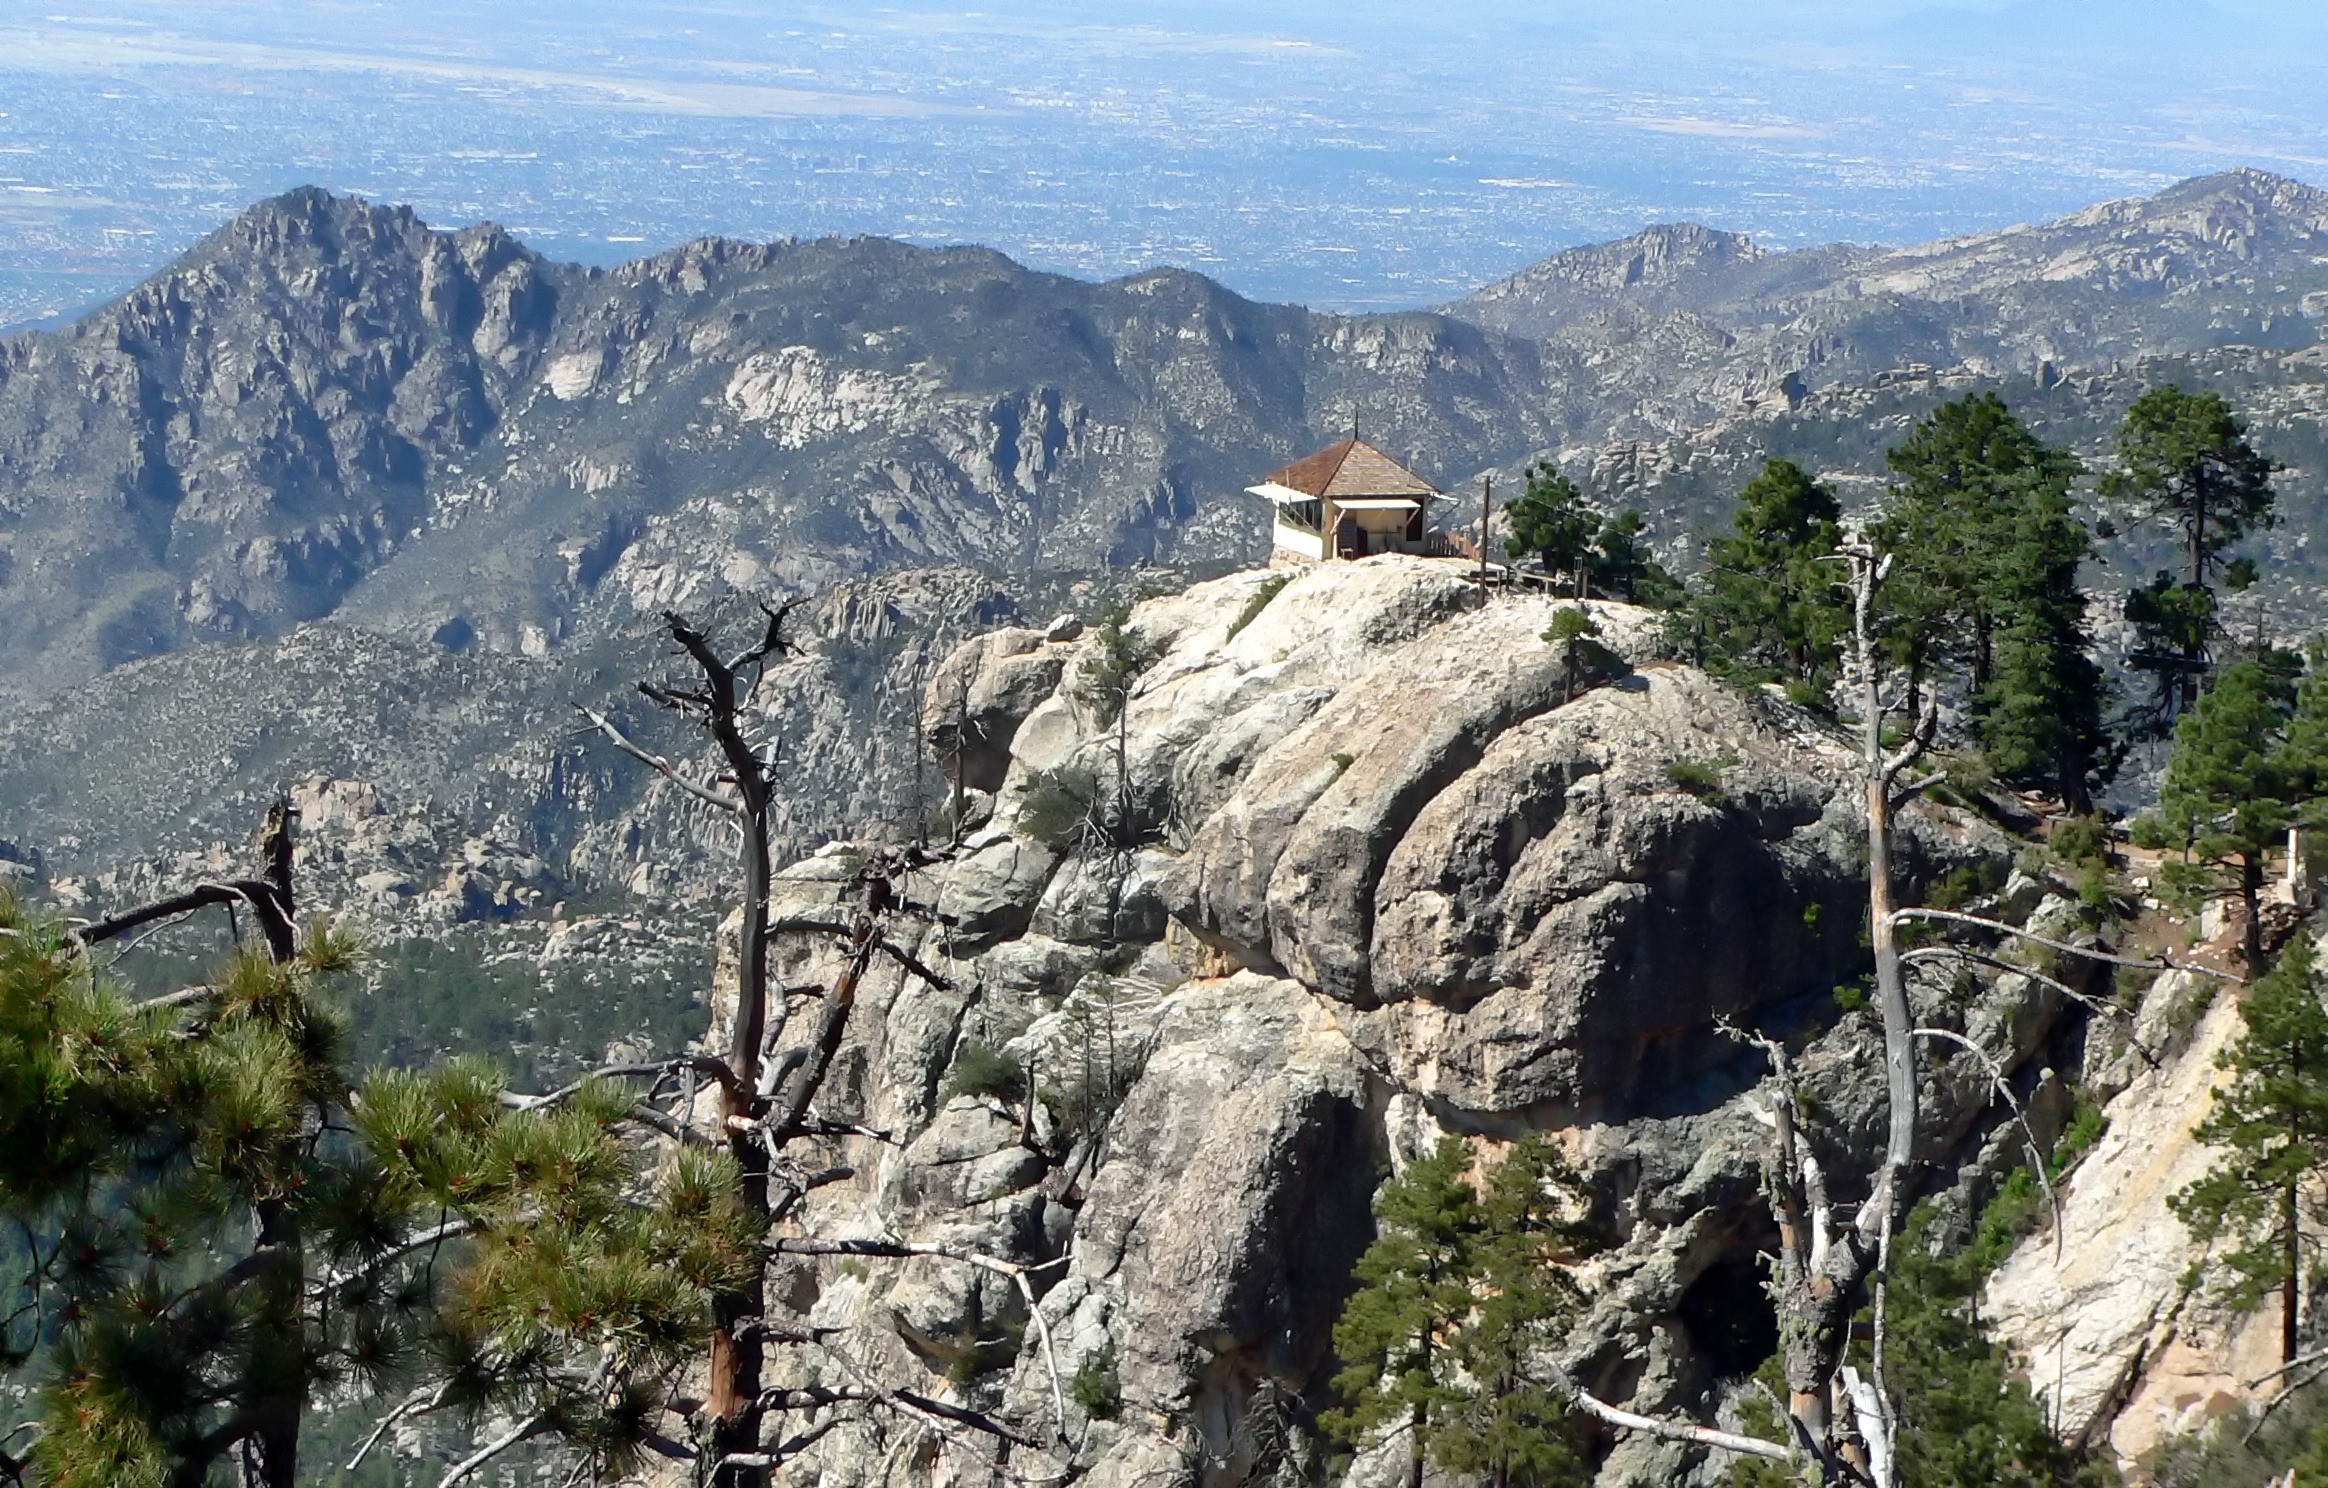
nature, rock, wilderness, walking, mountain, hiking, trail, adventure, building, valley, mountain range, recreation, cliff, park, rocky, extreme sport, terrain, national park, ridge, mountaintop, summit, arizona, trees, rocks, outside, geology, sports, mountains, alps, backpacking, ravine, plateau, landform, mountain pass, outdoor recreation, mountainous landforms, lemmon rock